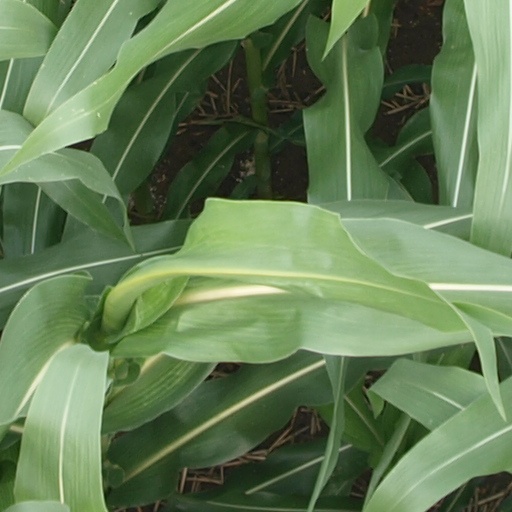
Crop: maize; corn